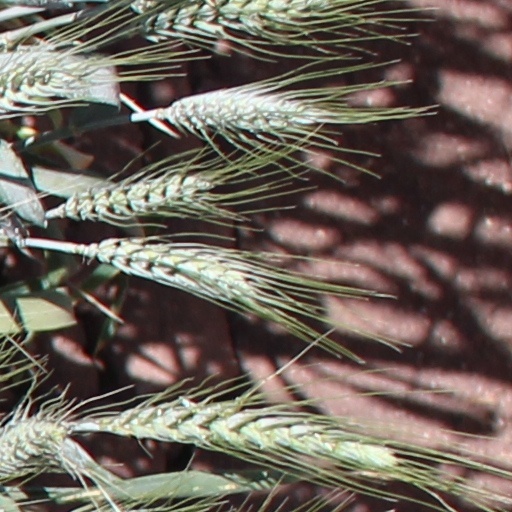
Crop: wheat